Streetcleaner

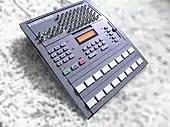
An Alesis HR-16, the model of drum machine used for "Streetcleaner" percussion

Shortly after Fall of Because dissolved in 1987, Broadrick and Green reconvened without Neville and, in April 1988, renamed the project Godflesh. They released their debut self-titled EP on the independent label Swordfish later that year. That EP, though described by critics as raw and unrefined, is considered one of the originating industrial metal releases and proved to be the foundation upon which "Streetcleaner" would fine-tune Godflesh's approach to the genre. After the underground success of "Godflesh", the band played several shows across Europe and recorded a four-track EP titled "Tiny Tears". Before they could release the EP on Swordfish, Godflesh were acquired by Earache Records, and Digby Pearson, the label's head, urged the band to shelve the tracks and instead focus on putting out a complete studio album next. Broadrick and Green agreed and began recording "Streetcleaner" in May 1989 at Soundcheck in Birmingham and Square Dance in Derby.